1982–83 Gillingham F.C. season

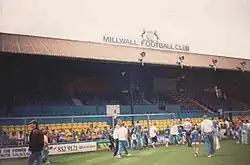
Gillingham lost 4–1 at The Den, home of Millwall, despite scoring a goal inside the first minute.

During January, Gillingham played six matches and did not record any victories. Their first match of 1983 was on 1 January at home to Lincoln City, who were top of the league table, and resulted in a 2–0 defeat. Two days later, they began a run of four consecutive draws with a match away to Bradford City which finished 1–1. On 8 January, Gillingham played Exeter City at Priestfield; the score was 3–2 to Exeter at half-time and 4–4 at the end of the game. Dean White, who had not scored in nine previous appearances since the start of the season, scored three of Gillingham's goals, the first hat-trick by a Gillingham player since November 1976. The next two games, away to Oxford United and at home to Wrexham, both ended 1–1. Phil Handford, an 18-year-old midfielder from the youth team, made his debut against Exeter, and Martin Hodge, a goalkeeper signed on loan from Everton, made the first of four appearances in place of regular starter Ron Hillyard against Oxford. Peacock was keen to sign Hodge on a permanent basis but the club could not afford the transfer fee which Everton stipulated. Gillingham's final match of January was away to Millwall, who were 24th out of 24 teams in the league table going into the game. Cascarino scored a goal inside the first minute, but Gillingham then conceded four goals and lost 4–1. After a 0–0 draw with Walsall, Gillingham won their first game of 1983 at the eighth attempt, beating Chesterfield 3–1, but then went a further six games without a victory.